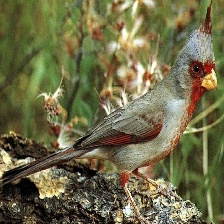
Species: PYRRHULOXIA
Scientific name: CARDINALIS SINUATUS